OpenStack

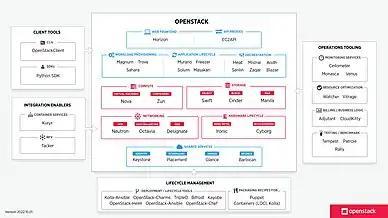
OpenStack is broken up into services to allow you to plug and play components depending on your needs. The OpenStack map gives you an "at a glance" view of the OpenStack landscape to see where those services fit and how they can work together.

Nova is the OpenStack project that provides a way to provision compute instances as virtual machines, real hardware servers (through the use of ironic), and has limited support for system containers. Nova runs as a set of daemons on top of existing Linux servers to provide that service.